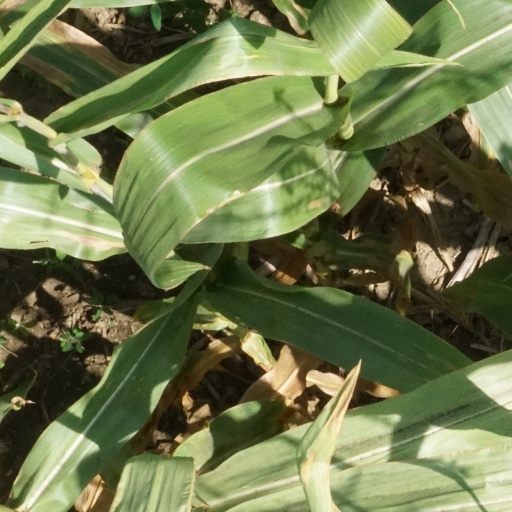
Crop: maize; corn